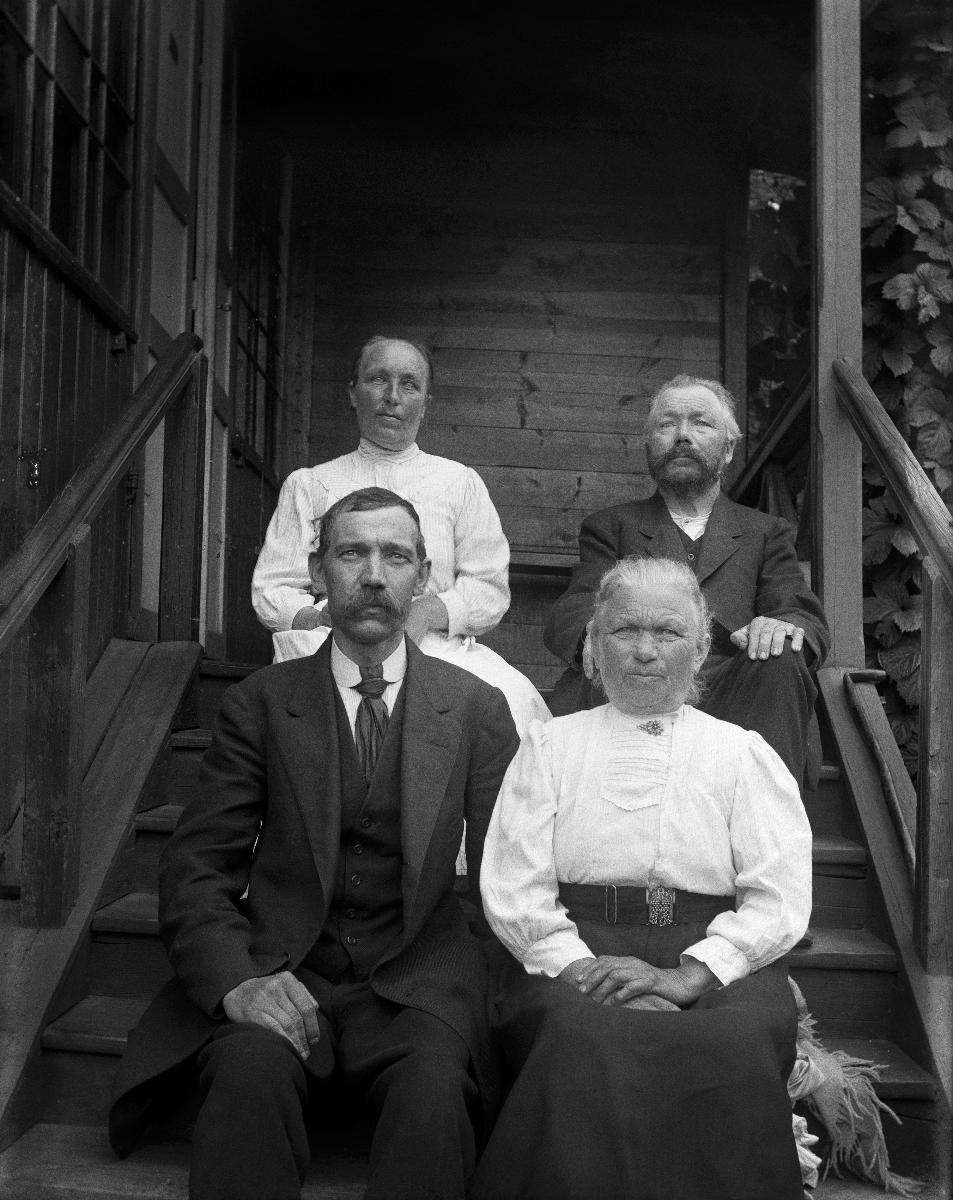
Ryhmäkuva.
sisällön kuvaus: Kaksi pariskuntaa poseeraa valokuvaajalle puurakennuksen portailla istuen. mustavalkoinen
Kuvaaja: Laakso, Heikki, valokuvaaja
Ajankohta: kuvausaika 1910-luku
Aiheet: pukuhistoria, naisten puvut, hameet, miesten puvut, viikset, costume history, skirts, men's suits, moustache, dräkthistoria, kjolar, herrkostymer, mustascher